Aziz Ahmed (civil servant)

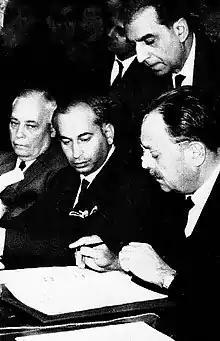
Aziz Ahmed (back, leaning over) watched Ayub Khan signing the Tashkent Agreement on 10 January 1966.

Aziz Ahmed OBE HPk (24 June 1906 – 23 October 1982) was a career Pakistani statesman and a diplomat during the Cold War, serving in the capacity as 13th Foreign Minister of Pakistan from 1973 until 1977. Prior to that, Ahmad served as the Pakistan Ambassador to the United States (1959–63) and eventually appointed Foreign secretary (1960–67) by President Ayub Khan.